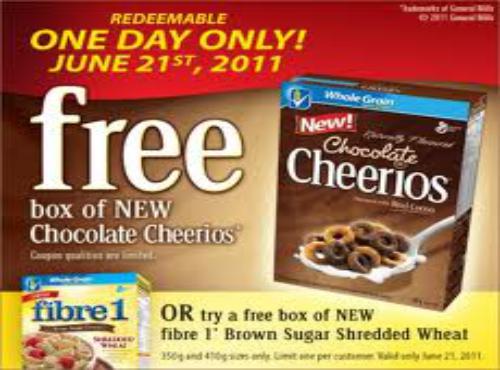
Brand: Chocolate Cheerios
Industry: Food